Wilhelmus Luxemburg

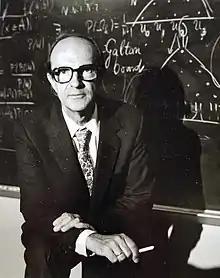
Luxemburg in the late 1980s

Wilhelmus Anthonius Josephus Luxemburg (11 April 1929 – 2 October 2018) was a Dutch American mathematician who was a professor of mathematics at the California Institute of Technology.